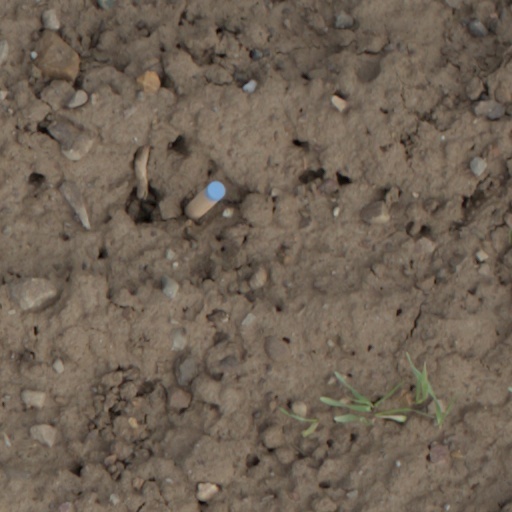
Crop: wheat